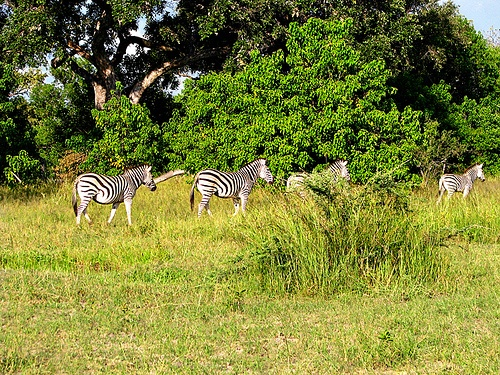
Four zebras in the wild, moving in brush.
four zebras walk through a green field in a line
Four zebra walking in a straight line on a grassland.
A herd of zebra walk single file in a green wood.
four zebras green grass bushes plants and trees